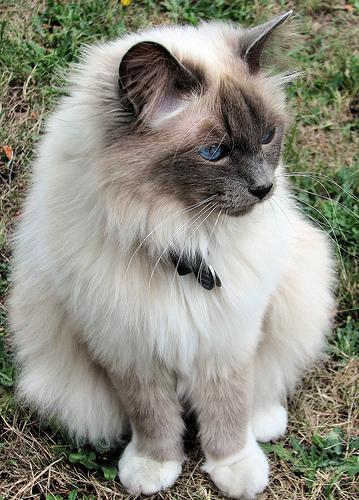
Breed: Birman